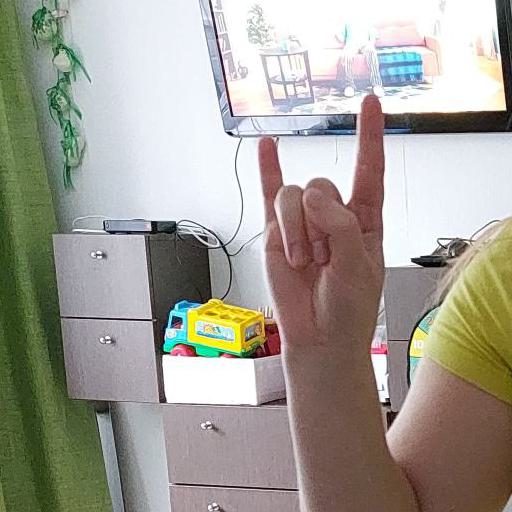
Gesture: rock